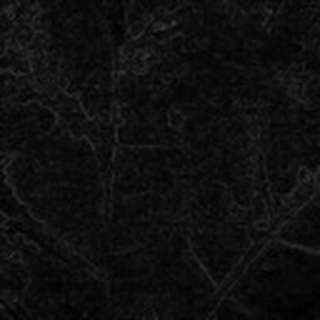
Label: cotton_bacterial_blight